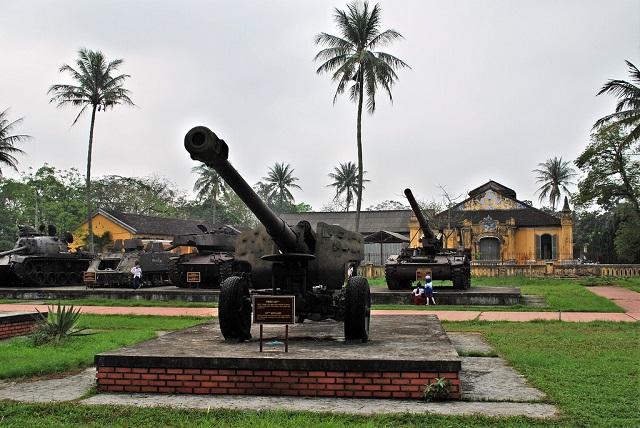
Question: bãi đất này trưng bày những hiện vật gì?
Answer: vũ khí chiến tranh